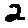
Label: 2